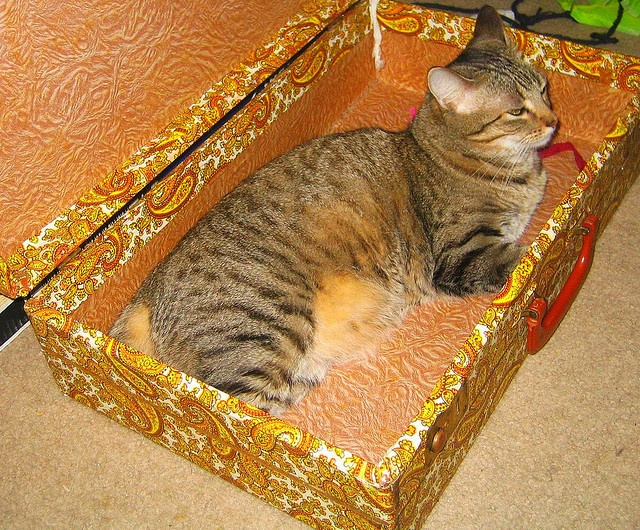
A stripped cat lay inside a paisley suitcase.
A very cute cat laying down in a suit case.
A cat is laying down in a box on the floor.
A cat relaxing in a suitcase with a red handle
A tabby cat is laying in a very decorative case with handle.